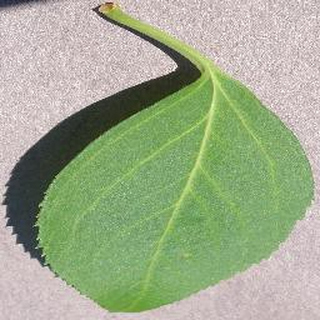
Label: healthy_cherry